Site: brandenburg
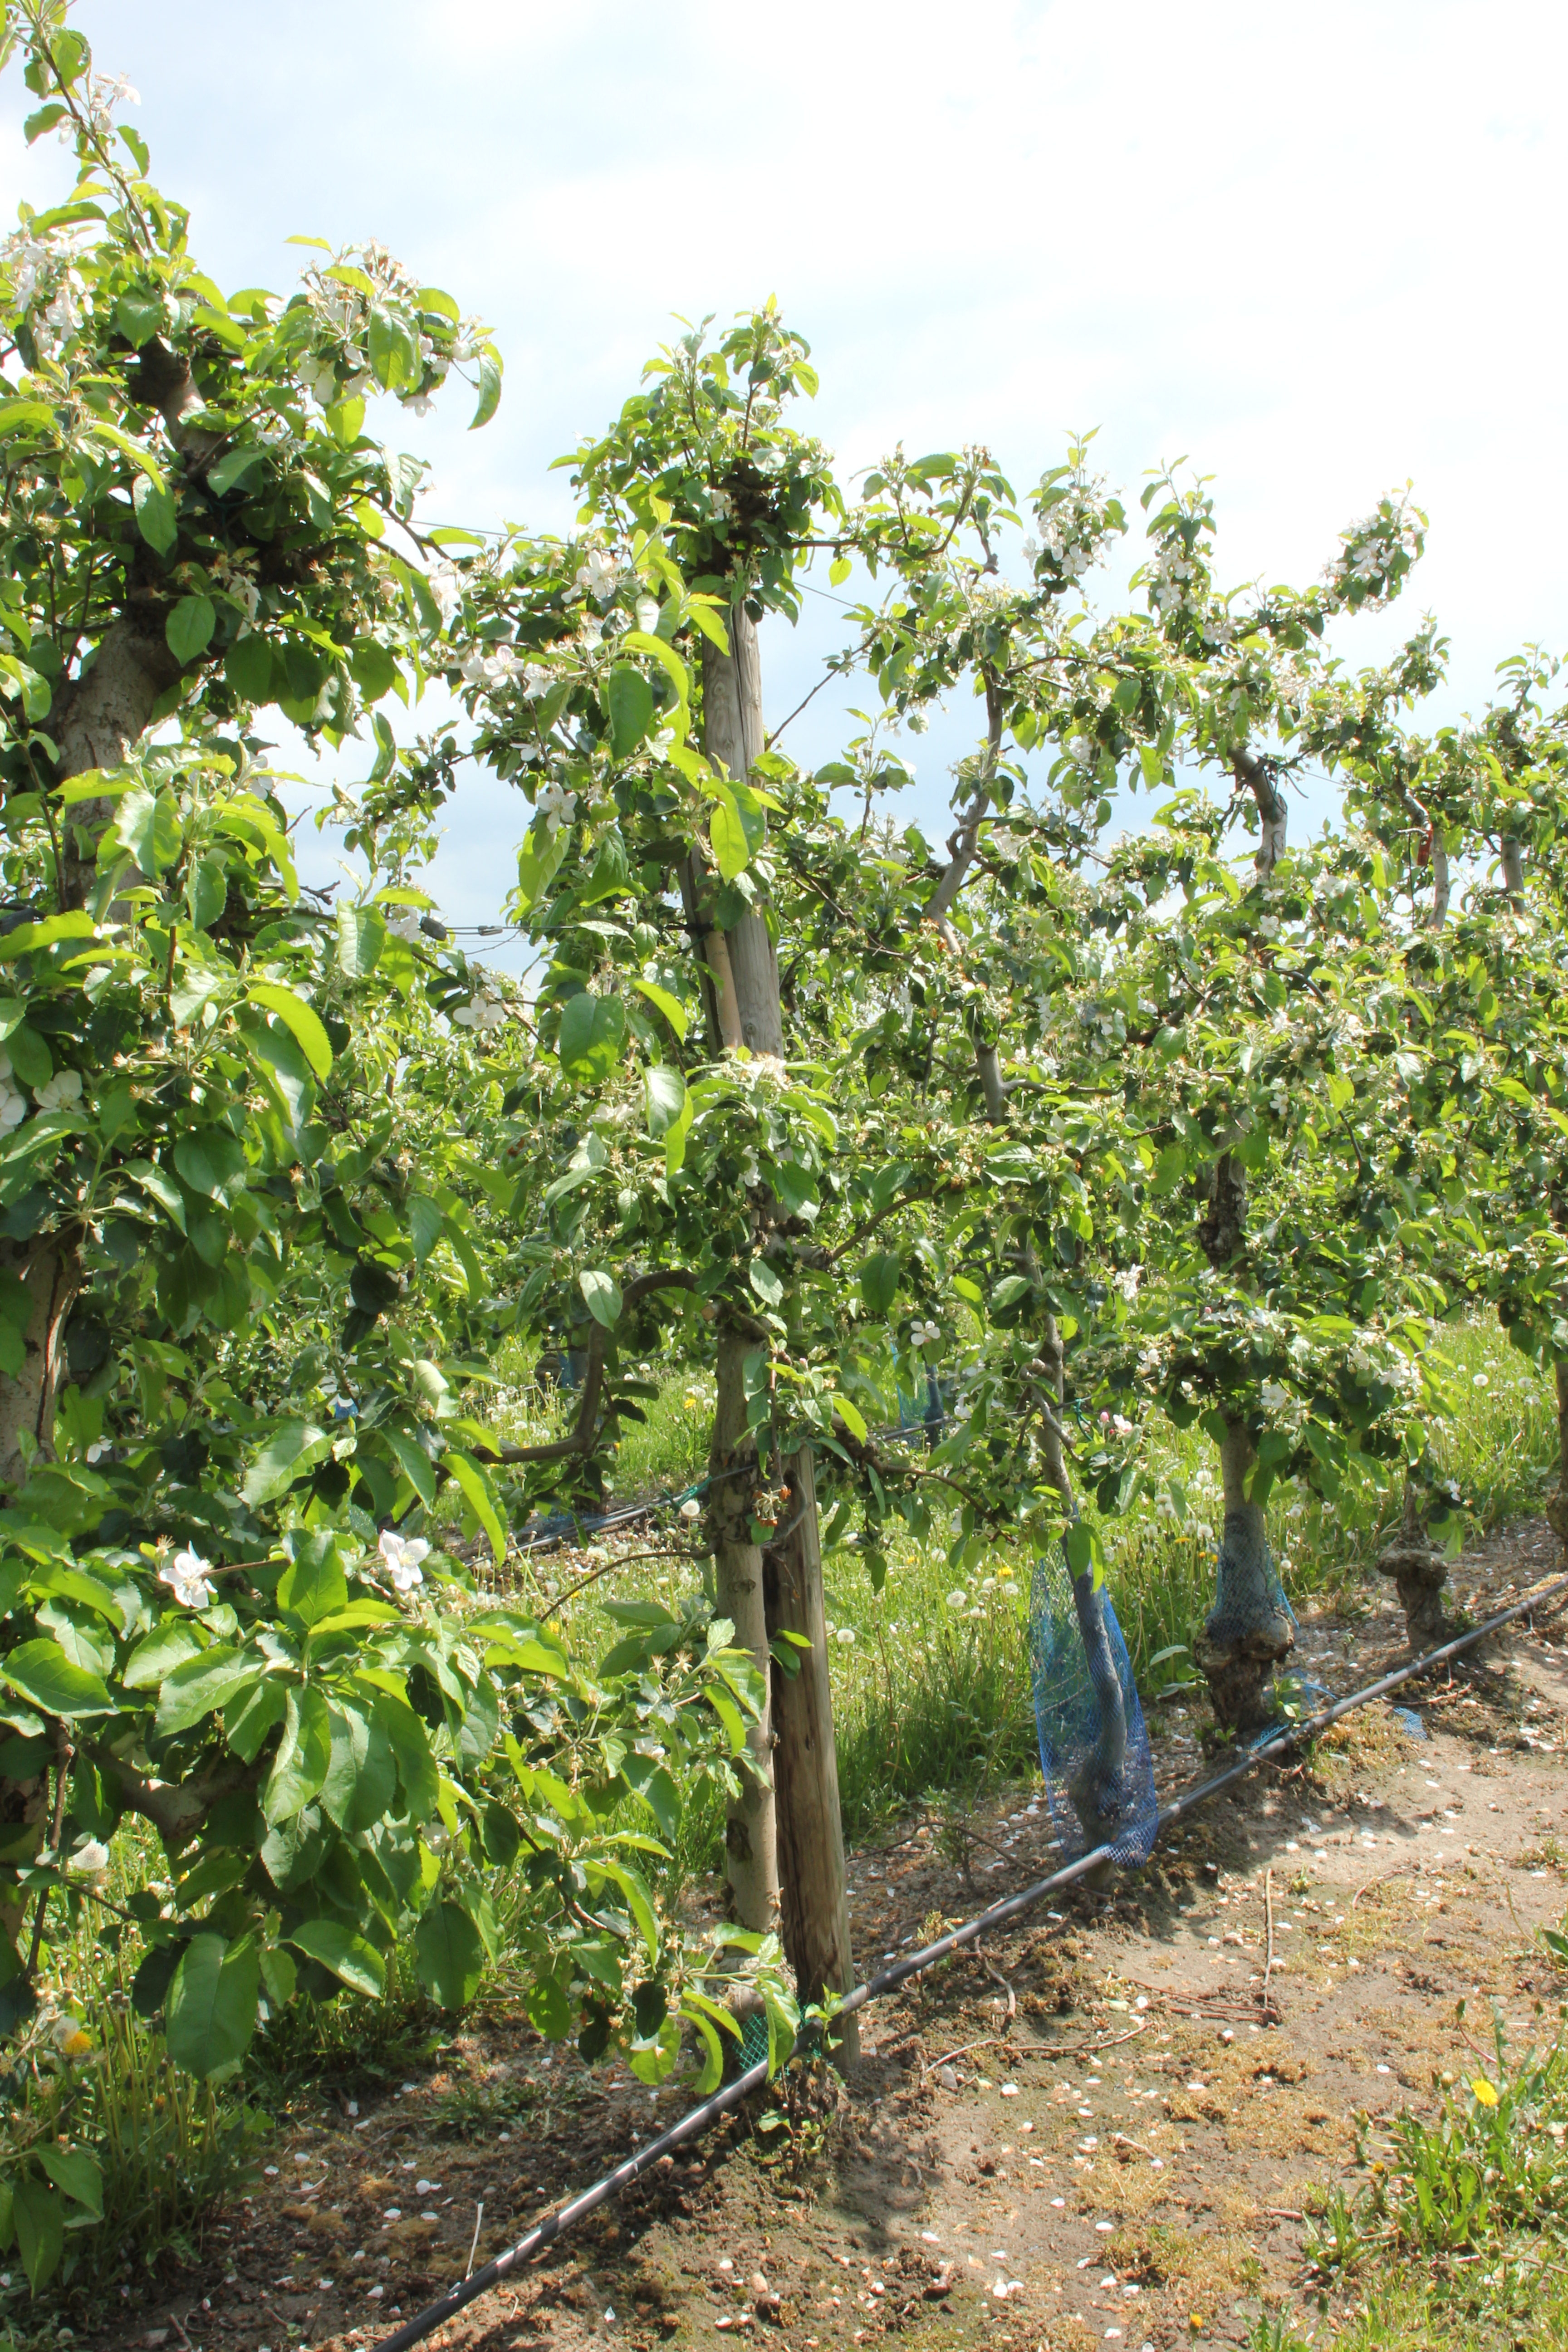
Growth stage (BBCH 67): Flowering